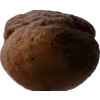
Label: peach